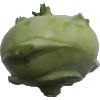
Label: kohlrabi